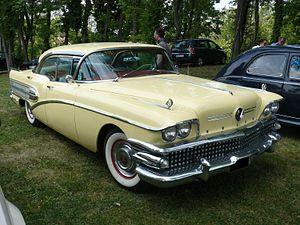
La Buick Century est une automobile produite par Buick de 1936 à 2005.